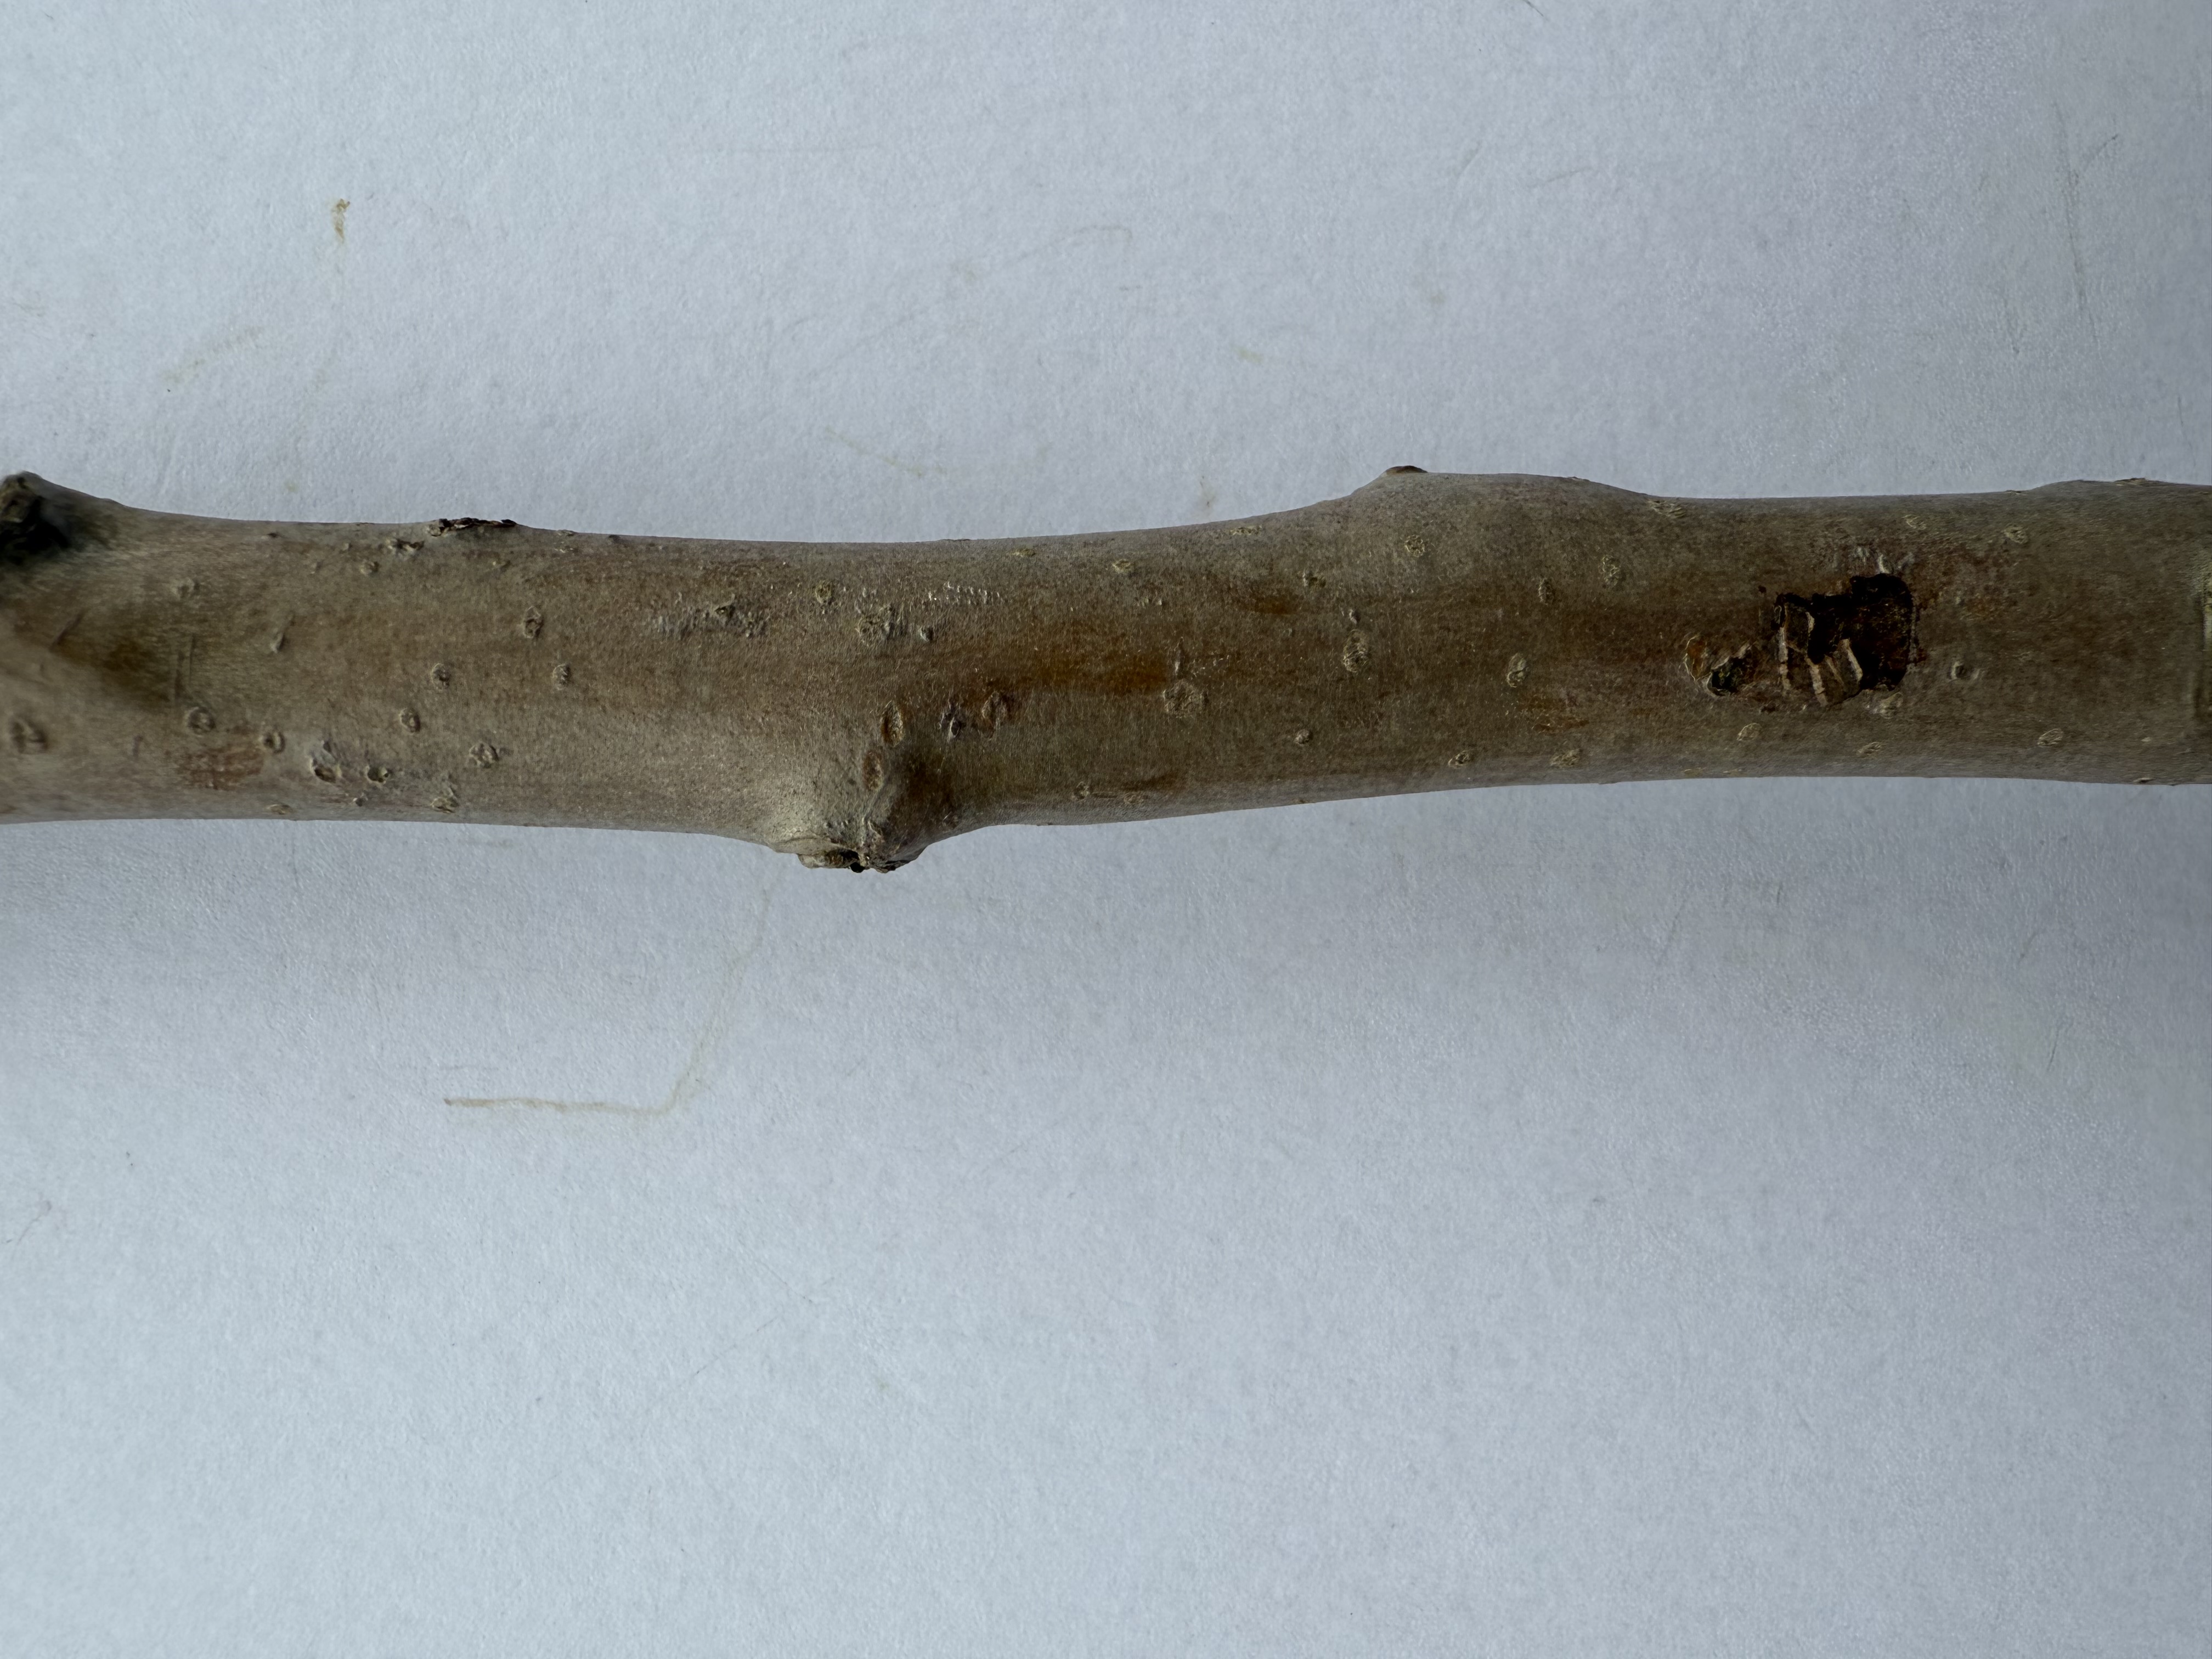
Variety: Egrisap Pear